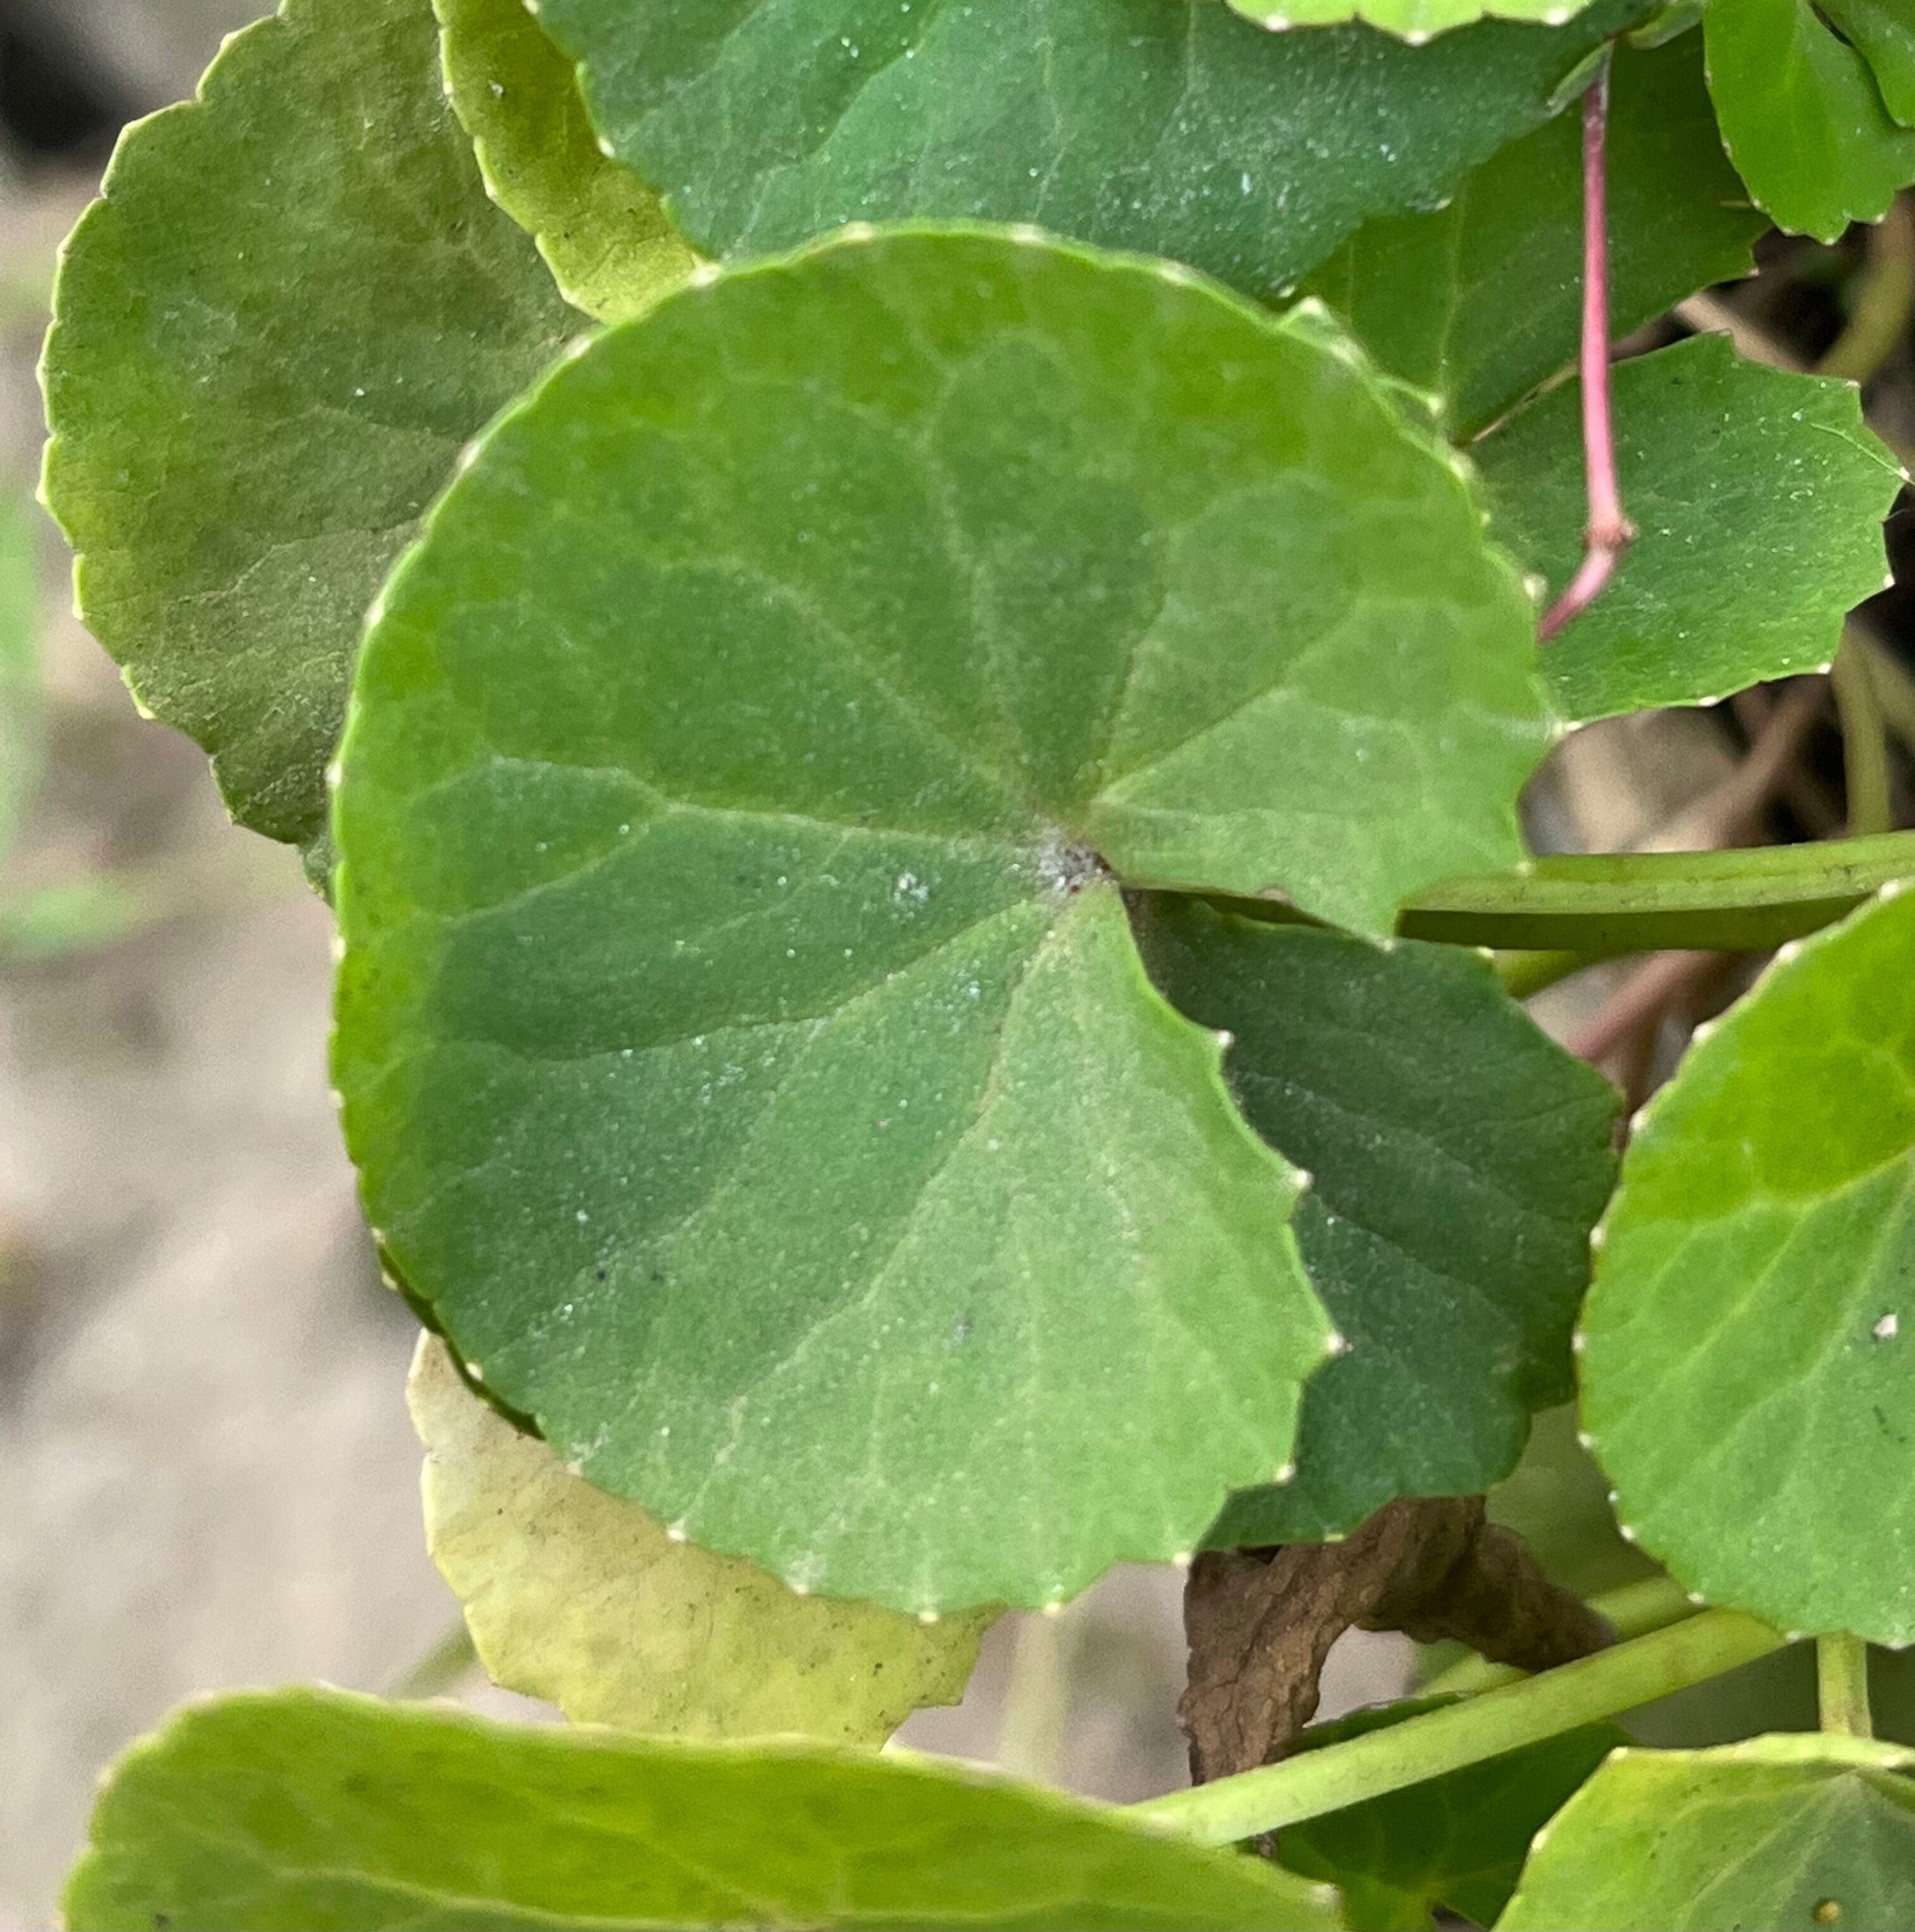
Plant species: centella-asiatica